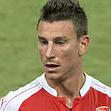
Age: 29